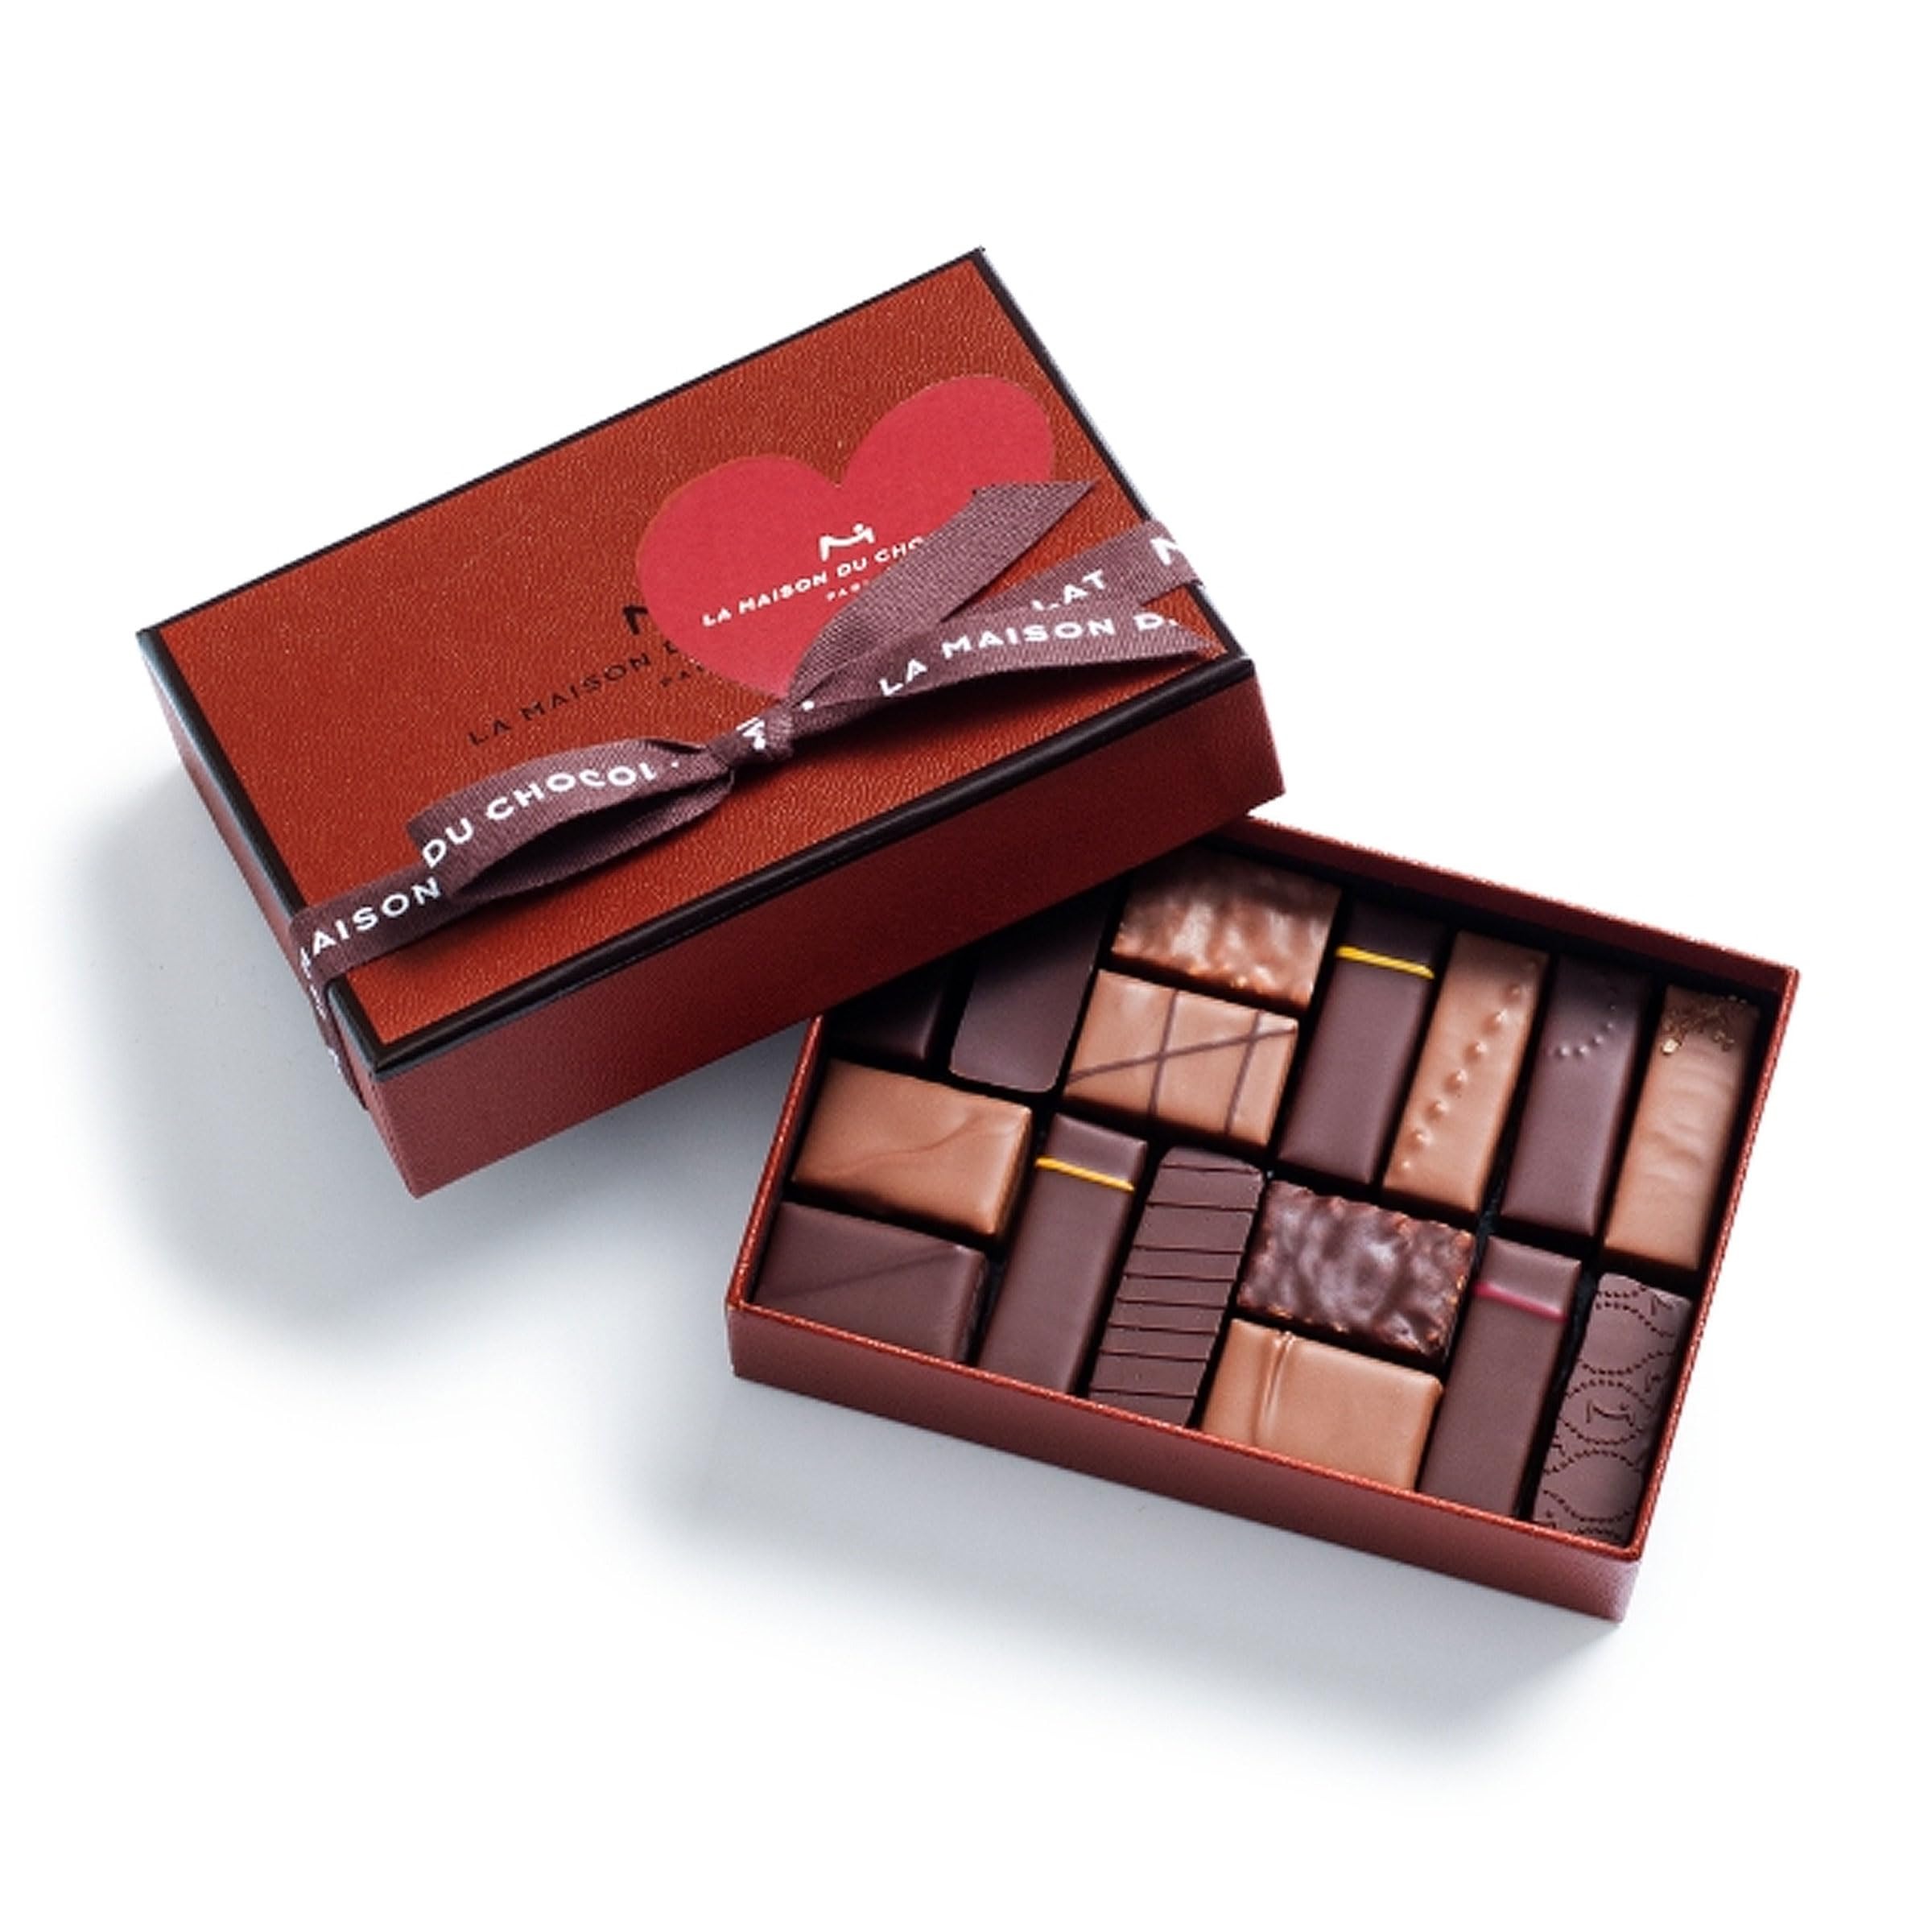
Item Name: La Maison Du Chocolat Gesture Chocolate Gift Box of 16 – Artisanal Gourmet Chocolate Ganache and Pralinés for Elegant Gifting with Heart Tags
Bullet Point 1: Celebrate Love with Gourmet Chocolate – Delight in our Valentine's Day Chocolate Box, featuring assorted chocolates crafted from smooth chocolate ganache and pralines in a gesture gift box with heart tags.
Bullet Point 2: A Romantic Culinary Experience – This valentines chocolate box features a variety of assorted chocolates with decadent flavors of our signature ganache and pralines, designed to melt hearts and delight taste buds.
Bullet Point 3: Thoughtful Valentine's Day Gift – Ideal for expressing love, this elegant gift box is perfect for him, her, or anyone who appreciates a luxurious treat. A timeless way to say "I love you" with Valentine's Day chocolate hearts.
Bullet Point 4: Premium Artisanal Craftsmanship – Handcrafted with care, our heart-shaped chocolate collection is free from GMOs and palm oil, ensuring a premium taste experience. The ultimate treat for valentine chocolates and lovers of fine chocolate.
Bullet Point 5: Celebrate French Chocolate Expertise: Since 1977, La Maison Du Chocolat has perfected gourmet chocolate. This luxurious chocolate gift set offers a timeless blend of art and indulgence for the holidays.
Product Description: Indulge in the art of gifting with the La Maison Du Chocolat Gesture Chocolate Gift Box, a curated collection of artisanal ganaches and pralinés designed for moments of celebration. Each piece is handcrafted to balance rich, smooth flavors with delicate textures, offering an unparalleled taste experience. This luxurious chocolate gift box is perfect for all occasions, from Valentine's Day chocolate gifts to anniversaries and heartfelt celebrations. Featuring a variety of dark and milk chocolates, including signature ganache and praliné creations, every bite is a masterpiece of flavor. La Maison Du Chocolat’s commitment to excellence is reflected in every detail, from the high-quality cacao sourced sustainably to the absence of GMOs and palm oil. With a legacy dating back to 1977, our chocolates are crafted under the guidance of Master Chocolatier Nicolas Cloiseau, ensuring unparalleled craftsmanship in every piece. Delight loved ones with a gourmet chocolate gift box that embodies the artistry and tradition of French chocolate making. Perfectly presented in an elegant Gesture Gift Box, this is more than just a gift—it’s a celebration of life’s sweetest moments.
Value: 1.0
Unit: Count

Price: 55.95